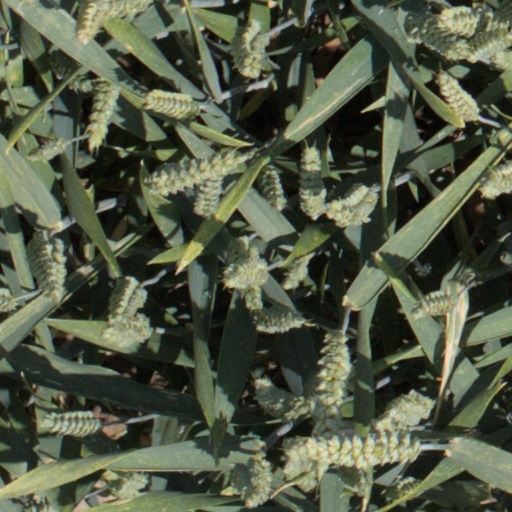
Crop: wheat